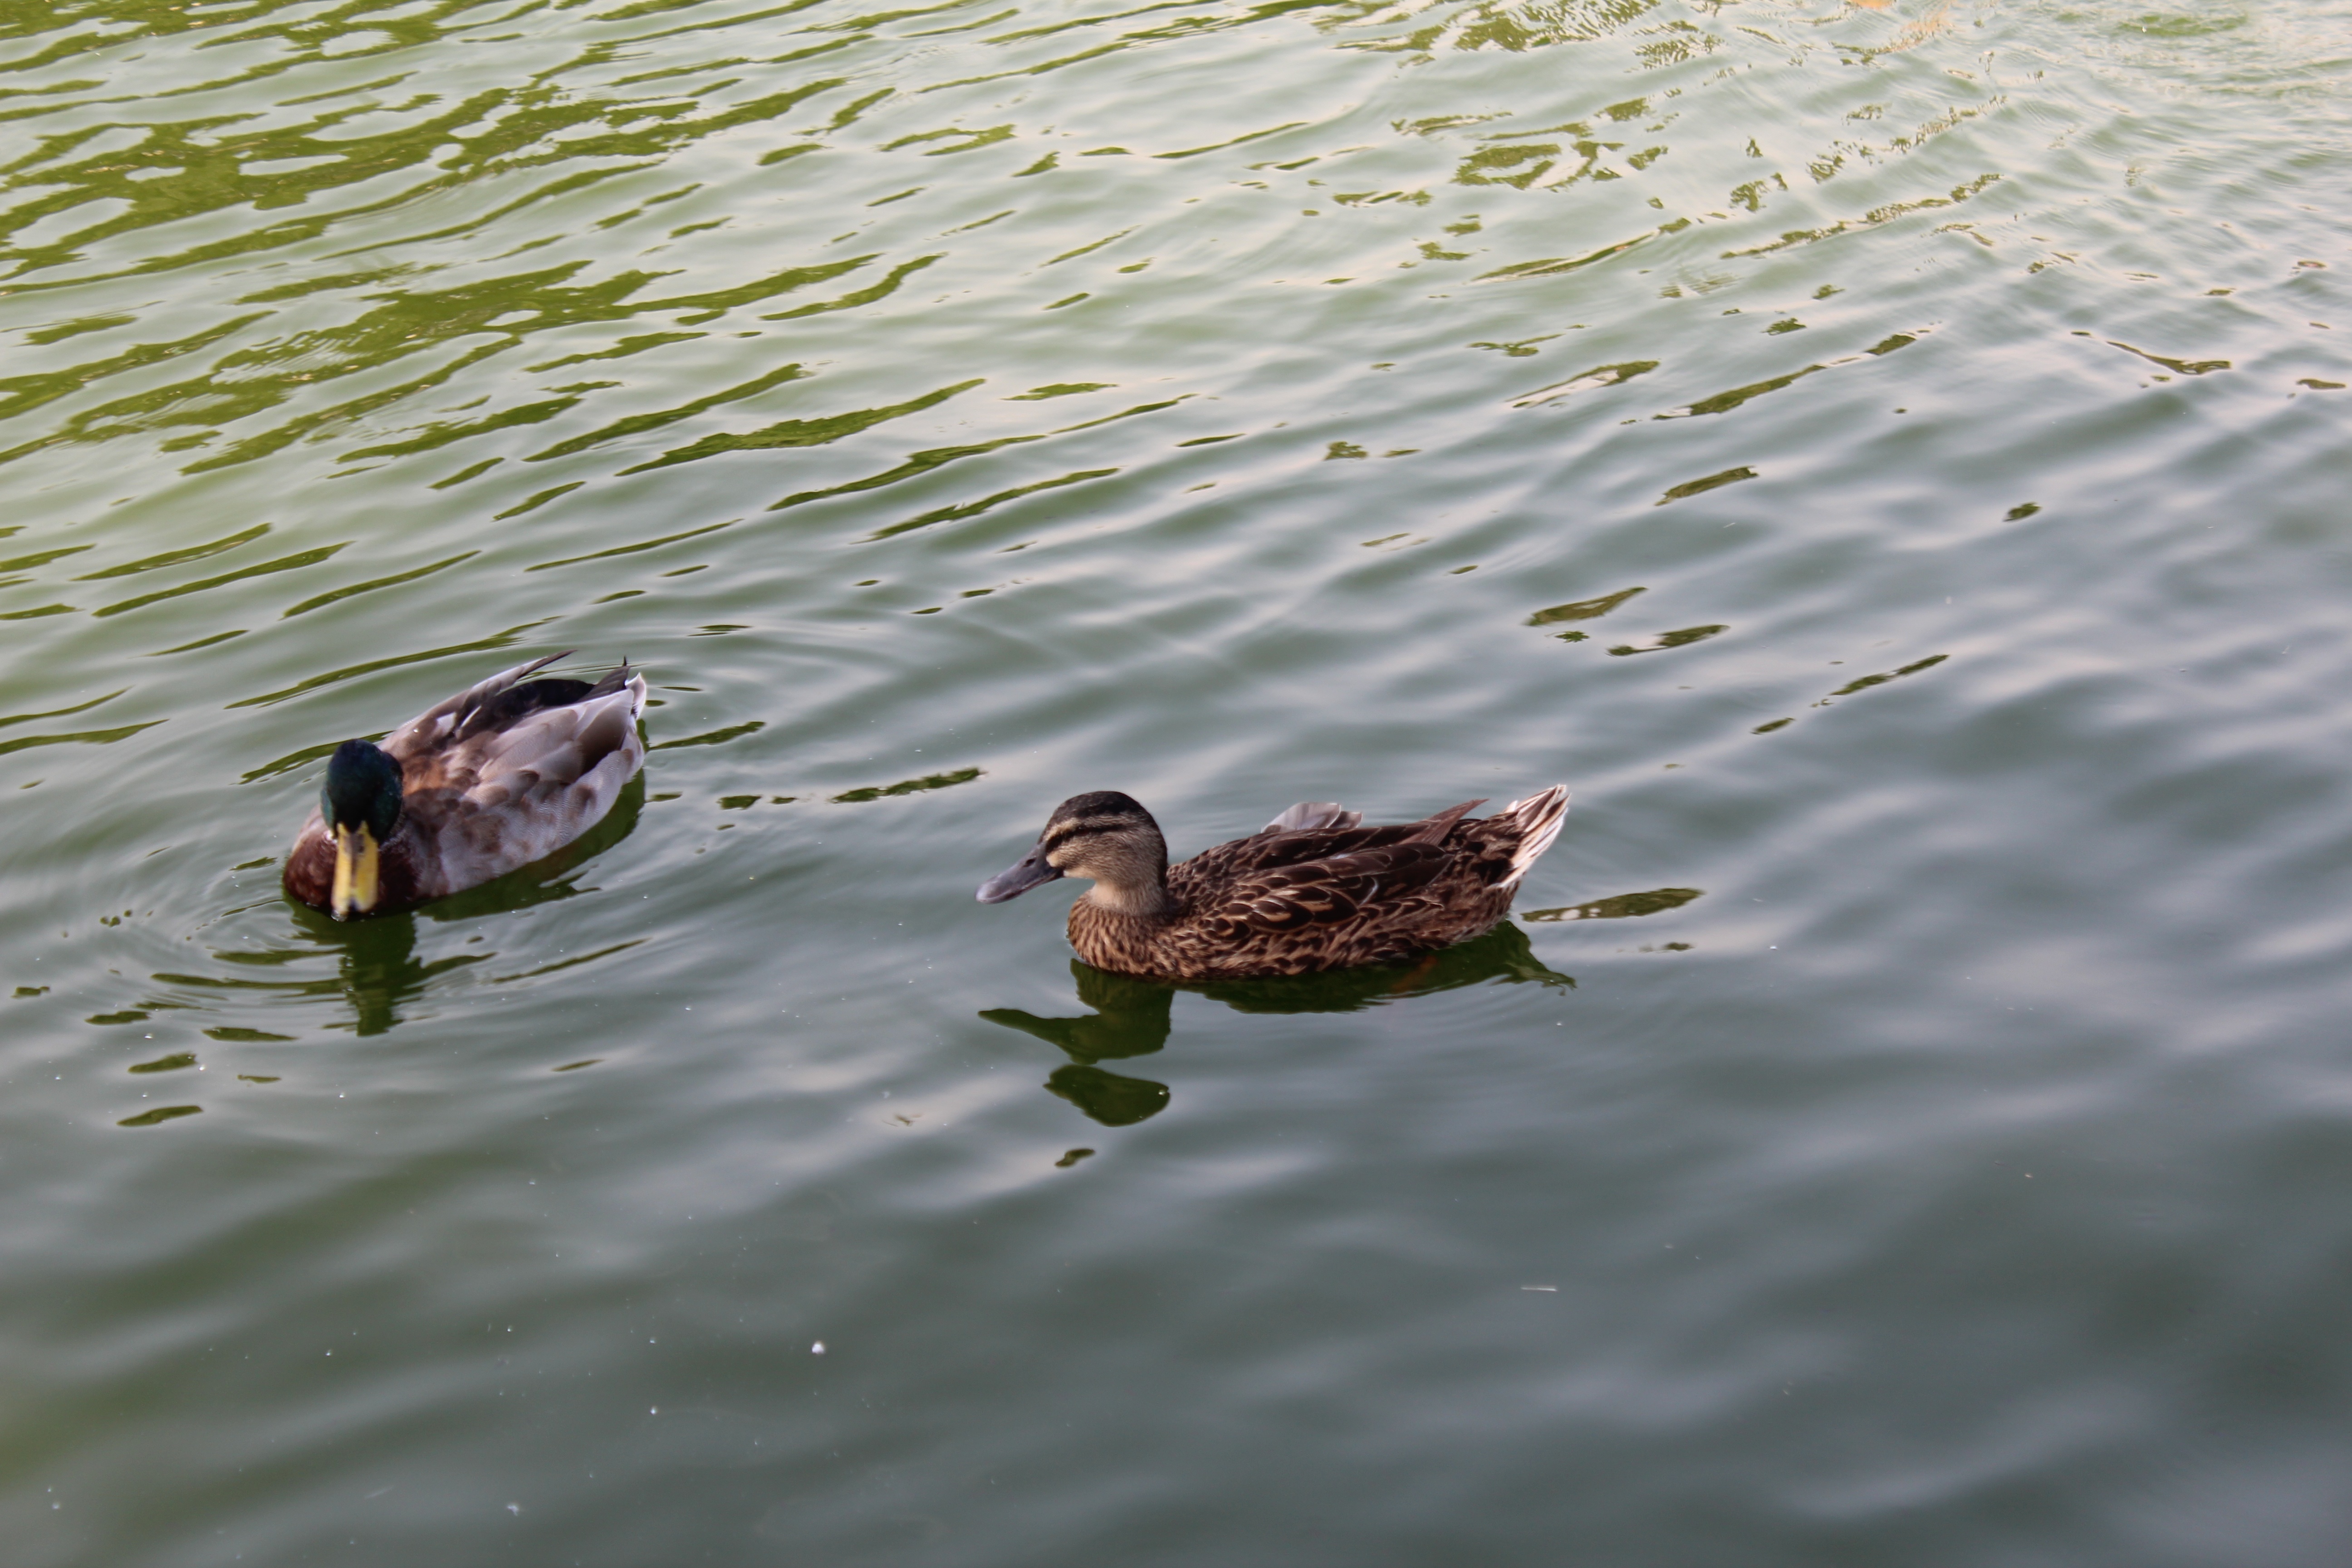
water, nature, outdoor, bird, wing, lake, animal, wildlife, zoo, beak, fauna, duck, vertebrate, ducks, waterfowl, water bird, mallard, ducks geese and swans, seaduck